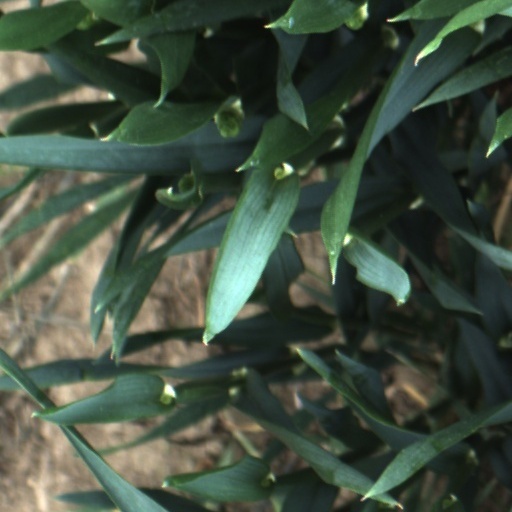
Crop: wheat